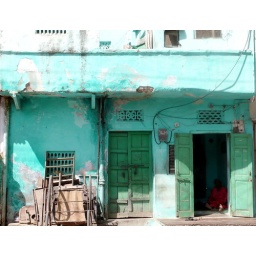
green house in deogarh